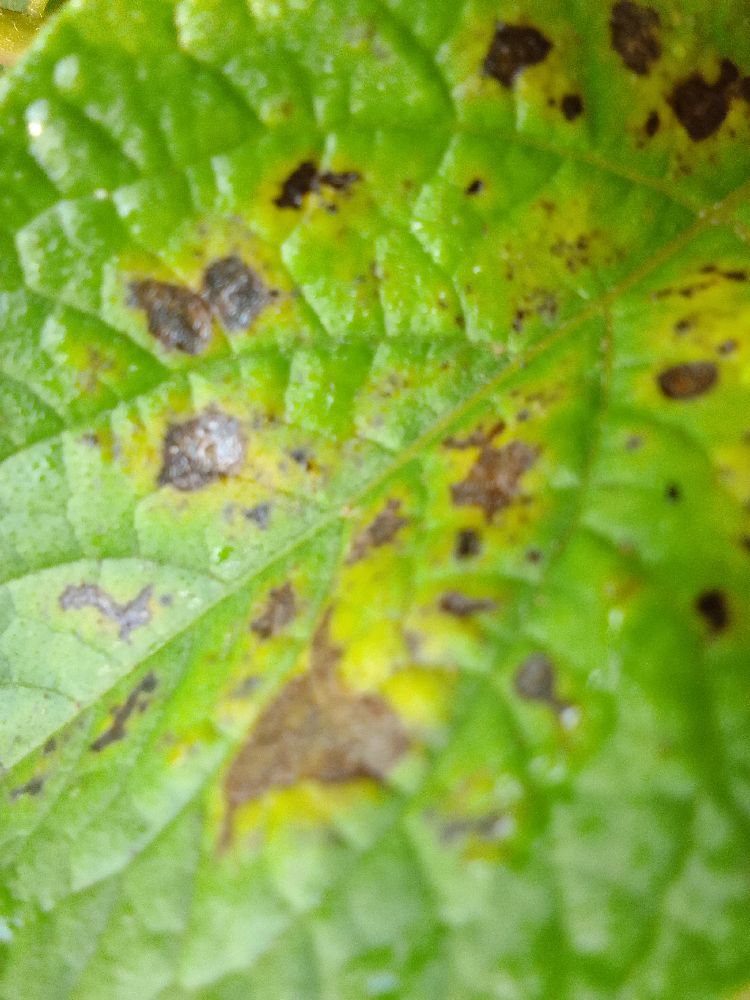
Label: Early blight